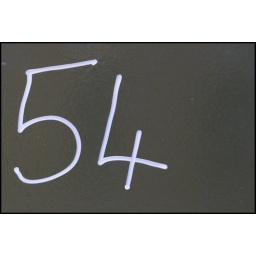
A telephone street side box in Coventry, Spon Street.